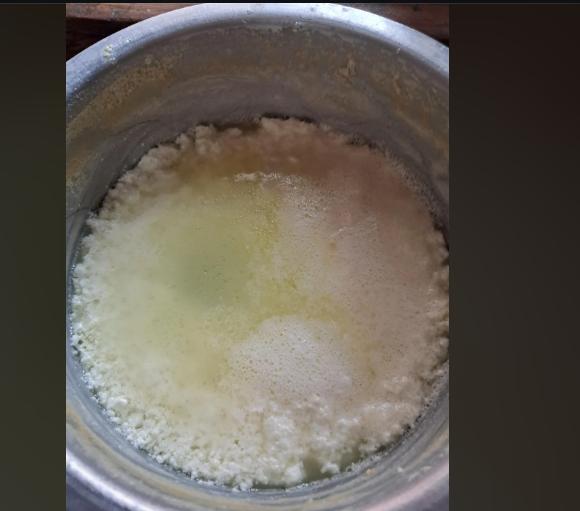
Ndani ya sufuria kuna maziwa yaliyoharibika yaliojaa madonge meupe meupe na tabaka nene juu, yanaonyesha kuganda kwa maziwa hayo. Uso wa maziwa umefunikwa na safu nyembamba nyembamba ya maji meupe yalioachana na kiwevu kingine ishara ya kuwa maziwa hayo tayari yameganda. Mchanganyiko huu wa umbo na rangi ni wa kawaida kwa maziwa yaliokwisha haribika.